VENRO

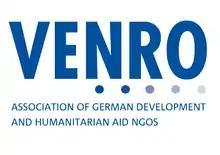
Logo of VENRO in English

VENRO (Association of German Development and Humanitarian Aid NGOs) is the umbrella organisation of development non-governmental organisations (NGOs) in Germany. The organisation was founded in 1995 and consists of 124 members. Their backgrounds lie in independent and church-related development cooperation, humanitarian aid as well as development education, public relations and advocacy.